Siegfried Guggenheim

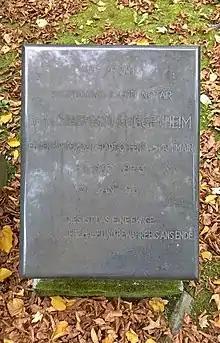
Grave of Siegfried Guggenheim

In 1948, the city of Offenbach appointed Siegfried Guggenheim an honorary citizen and named a street after him. Siegfried Guggenheim died in 1961, while his wife outlived him, dying in 1984. Both he and his wife were cremated after their deaths and their urns were buried in Offenbach.